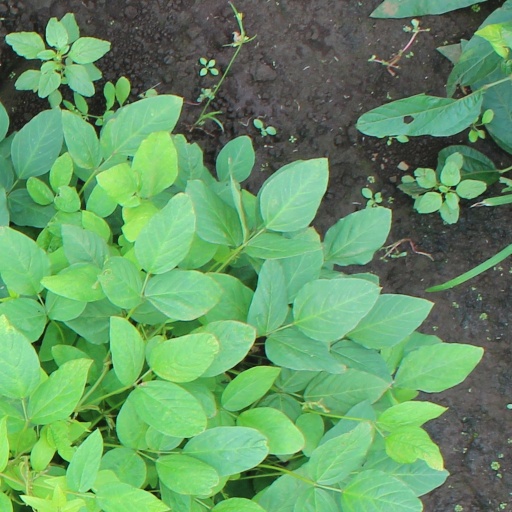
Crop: soybean